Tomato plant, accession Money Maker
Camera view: vertical (180 deg); turntable rotation: 300 degrees
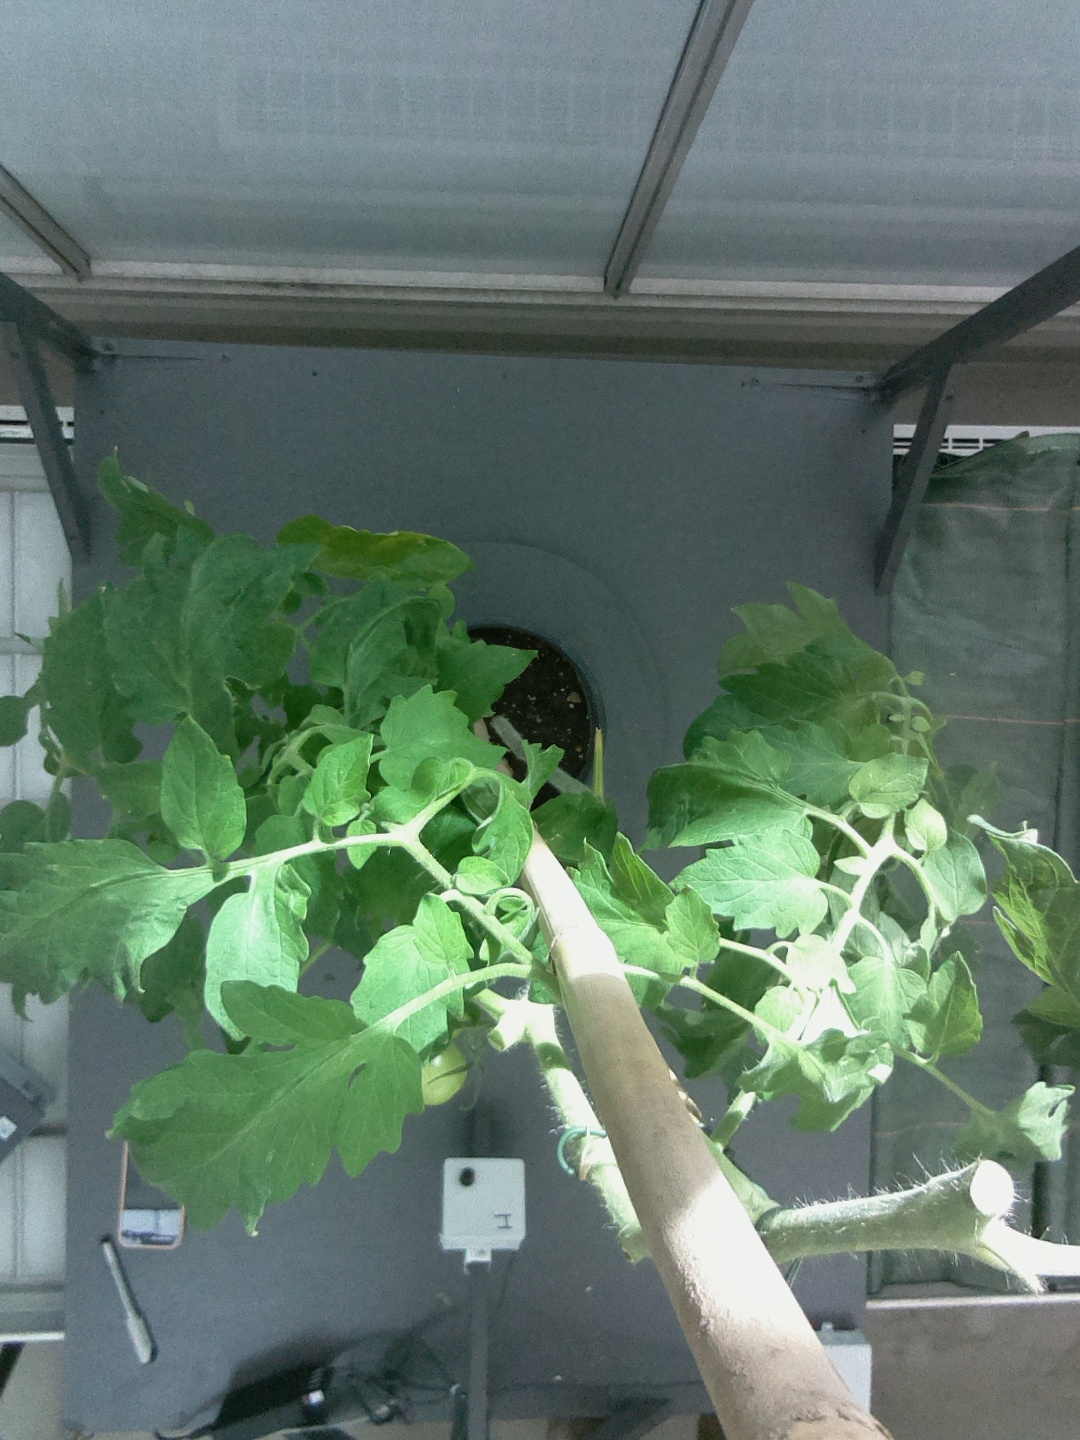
BBCH growth stage 73: 30%-40% of final fruit size